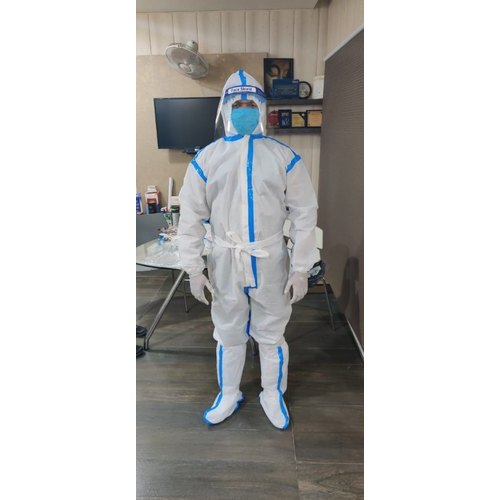
Objects detected:
Mask
Face_Shield
Gloves
Gloves
Coverall